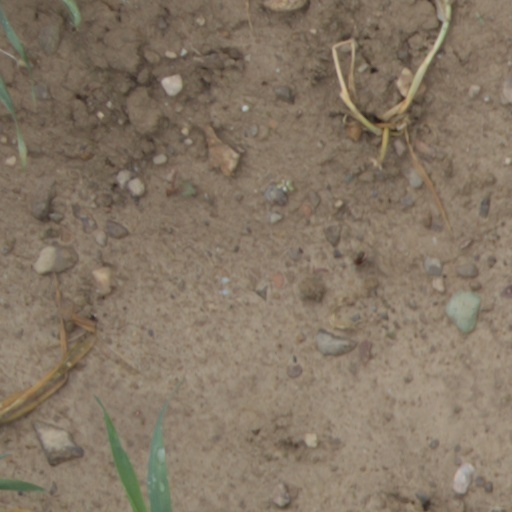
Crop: wheat